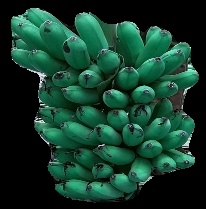
Variety: rasbale
Grade: grade1